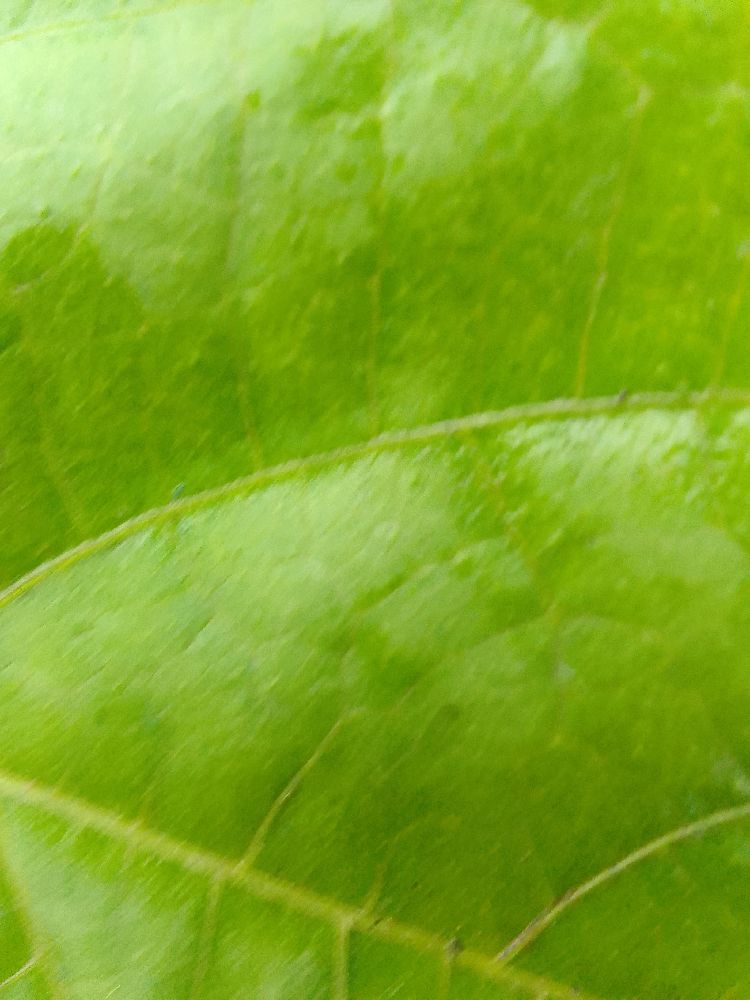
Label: healthy